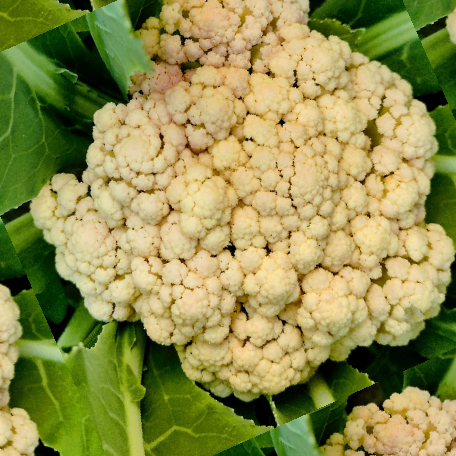
Label: Bacterial spot rot